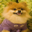
Label: dog